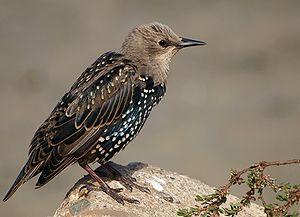
Un Étourneau sansonnet (Sturnus vulgaris). L'oiseau faisait partie d'un large groupe mêlé d'étourneaux et de merles présent à Crissy Field, un quartier de San Francisco, en Californie (État-Unis). Son plumage d'hivers est en cours d'installation.
Les cent espèces envahissantes parmi les plus nuisibles du monde sont recensées dans une liste élaborée par le Groupe de spécialistes des espèces envahissantes de la Commission de la sauvegarde des espèces de l'Union internationale pour la conservation de la nature, dans le but de sensibiliser sur la complexité, l'importance et les effets des espèces exotiques envahissantes. Cette liste est citée dans diverses publications scientifiques.